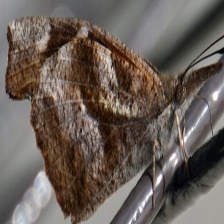
Species: AMERICAN SNOOT